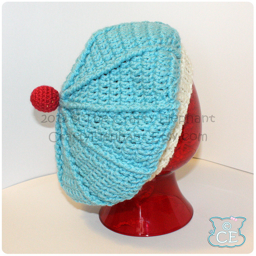
A hand knitted hat sits on a fake head.
The crocheted, ribbed tam is displayed  on the hat stand.
A crocheted hat is on a hat holder and has a Pom Pom on top of it.
A photograph of a knit hat on top of a mannequin head.
A crocheted hat displayed on an overturned vase